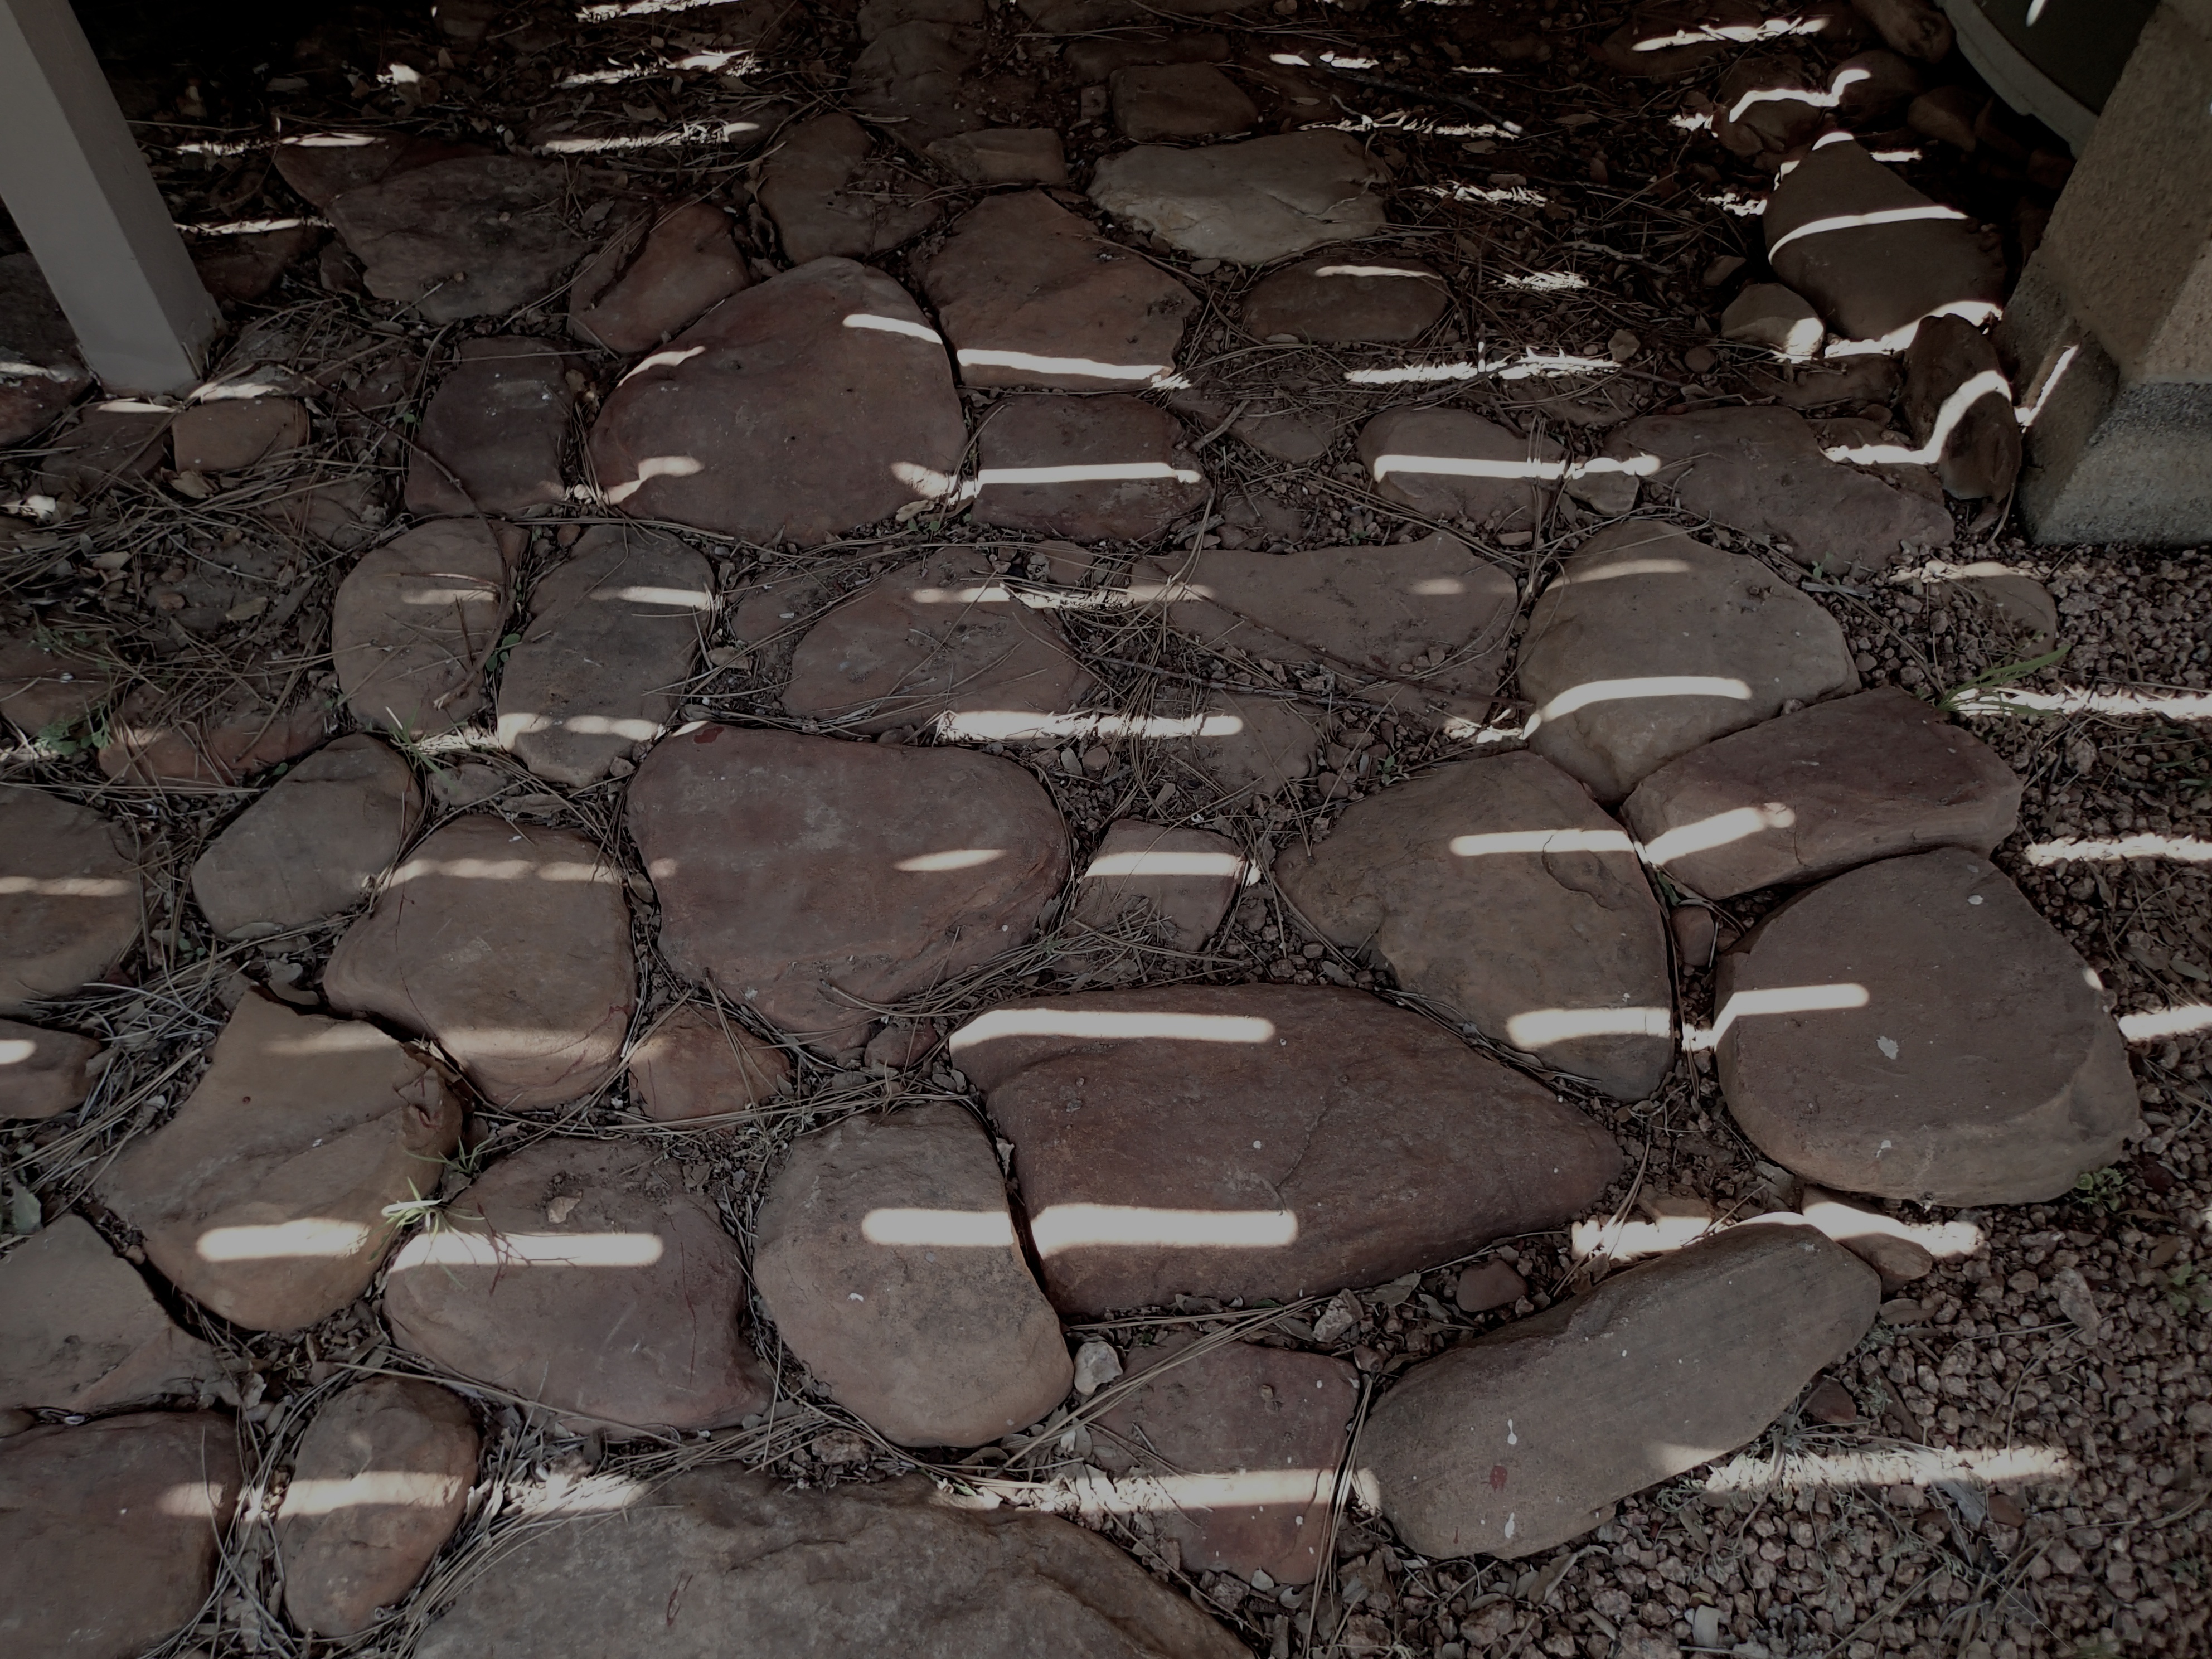
rock, floor, cobblestone, asphalt, soil, material, rubble, flooring, road surface, flagstone